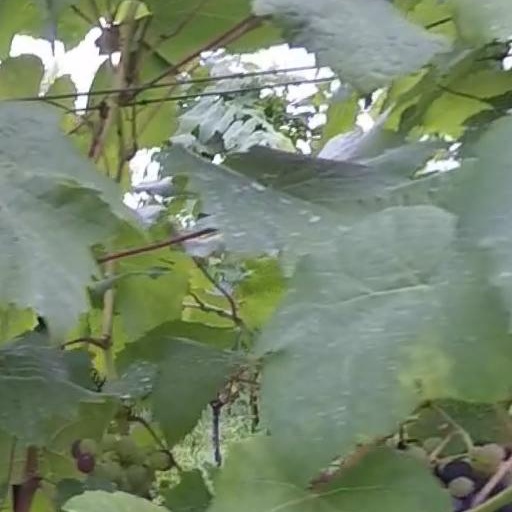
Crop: grape